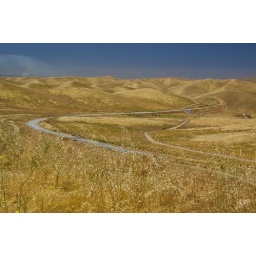
I like the golden fields &amp;amp; rolling hills against the blue sky.